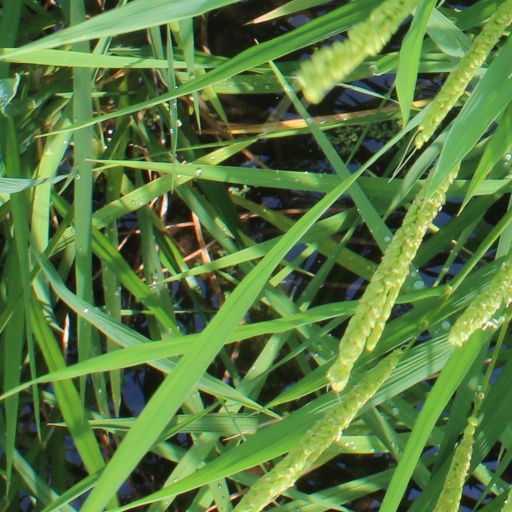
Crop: rice